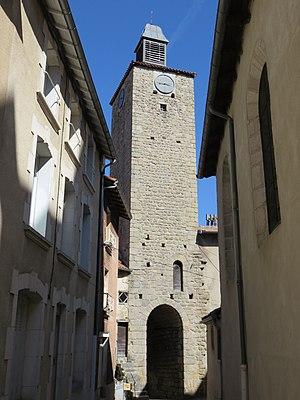
Donjon de Craponne-sur-Arzon (Haute-Loire, France).
Craponne-sur-Arzon est une commune française située dans le département de la Haute-Loire en région Auvergne-Rhône-Alpes.